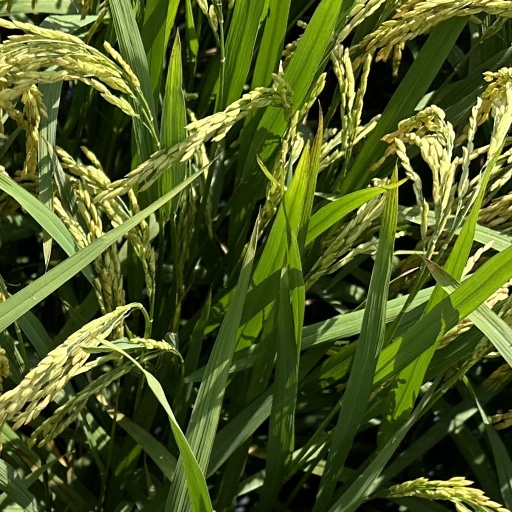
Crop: rice